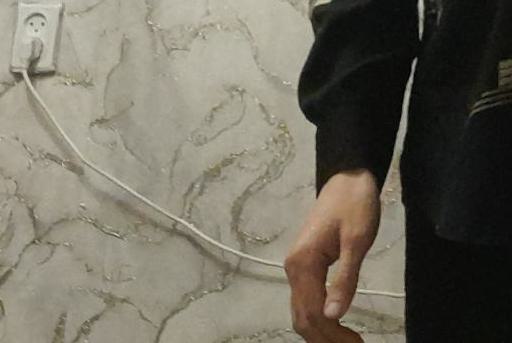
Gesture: no_gesture